Bacterial motility

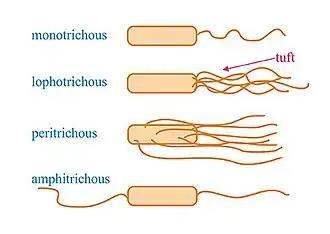

Prokaryotes, both bacteria and archaea, primarily use flagella for locomotion.